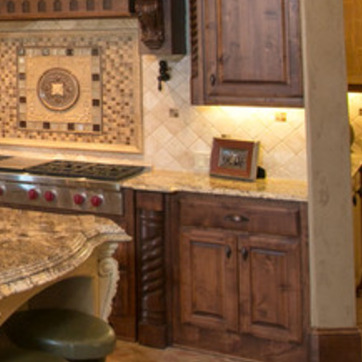
Material: polishedstone